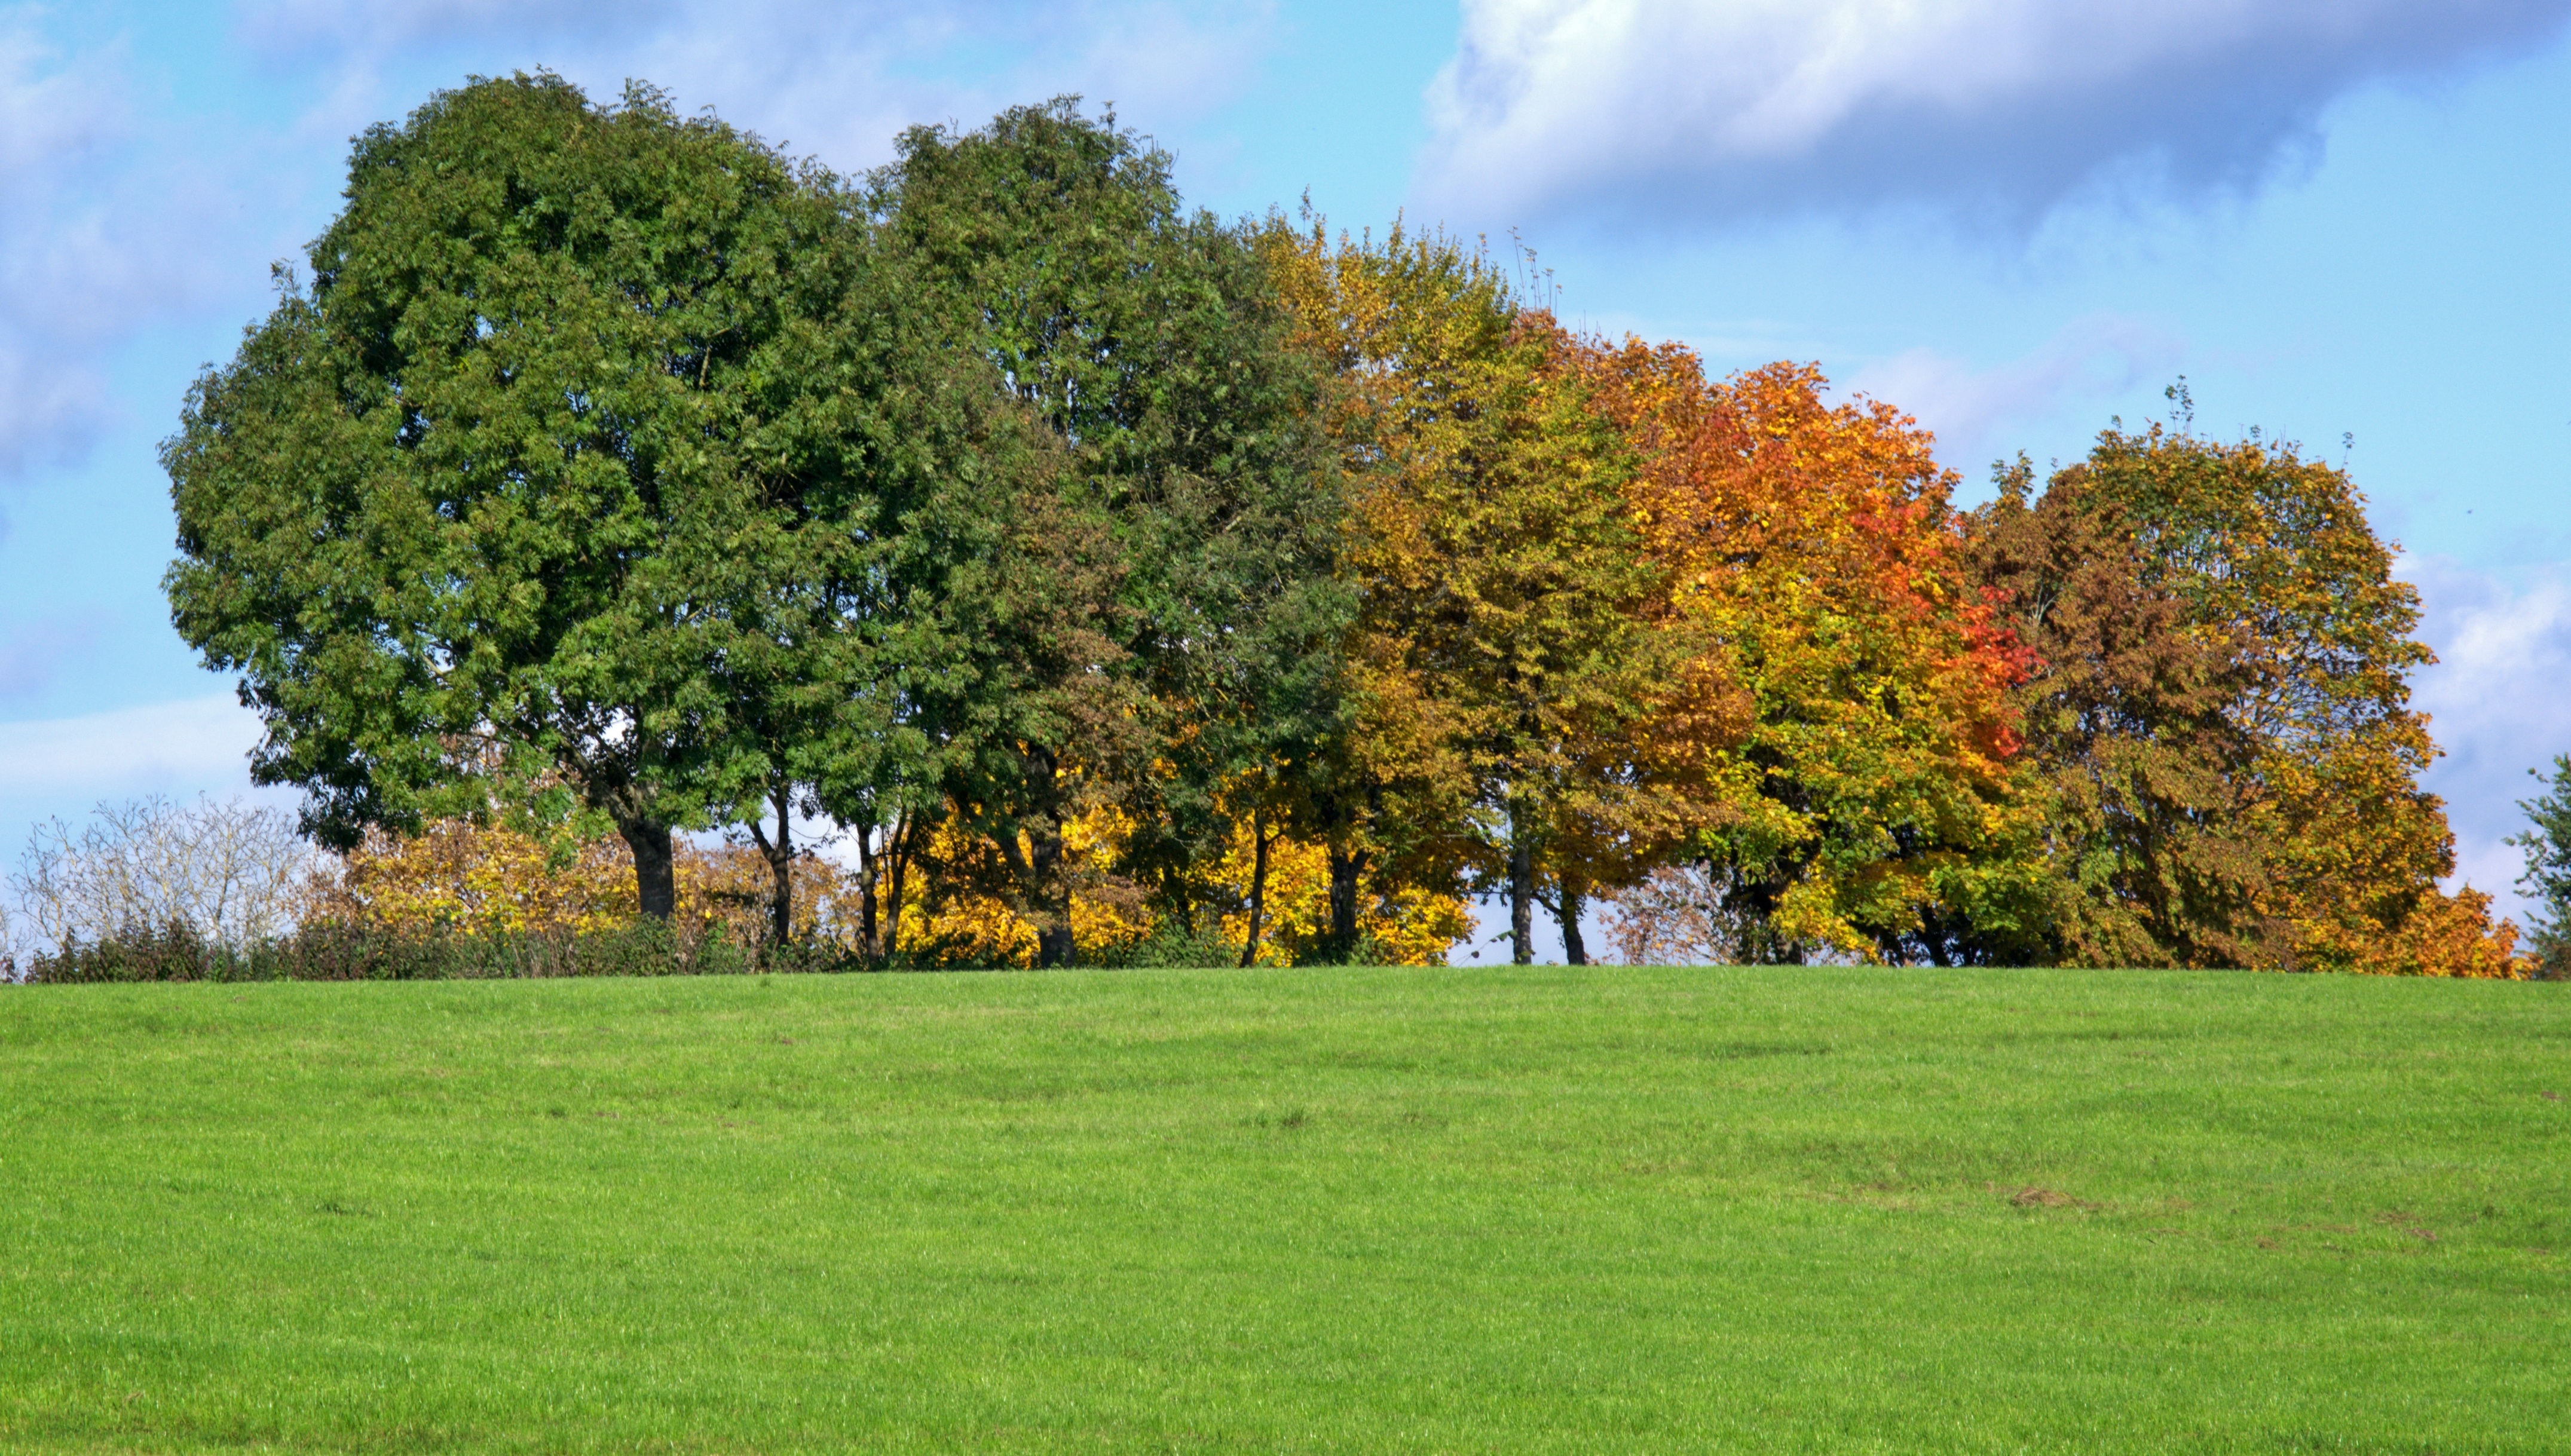
landscape, tree, nature, grass, group, plant, field, lawn, meadow, prairie, leaf, pasture, autumn, park, season, plain, trees, coloring, leaves, grassland, woodland, habitat, ecosystem, golden autumn, rural area, woody plant